Gilbert Millspaugh House

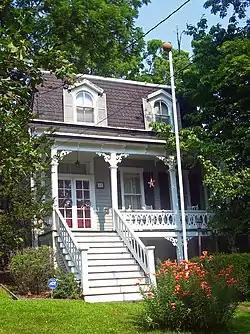
East elevation, 2007

The Gilbert Millspaugh House is located on Church Street in Walden, New York, United States. It is a 2005 addition to the National Register of Historic Places, built in a Victorian style for a local man named Richard Masten. Later it was home to Gilbert Millspaugh, son of a local furniture retailer.